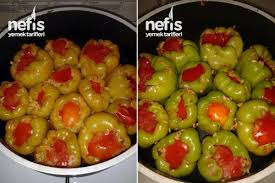
Yemek: biber_dolmasi